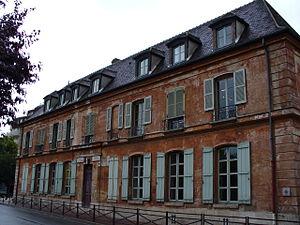
Eudaldo est un artiste peintre non figuratif français d'origine chilienne de la nouvelle École de Paris.
Saint-Maurice est une commune française située dans le département du Val-de-Marne, en région Île-de-France. Elle s'appelait Charenton-Saint-Maurice jusqu'en 1843.
Cet article recense les monuments historiques du Val-de-Marne, en France.